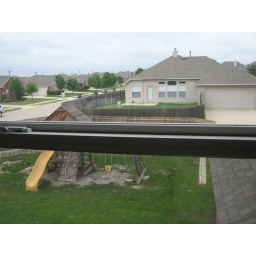
Big backyard. The neighbor's dogs were jumping up and down so they could see us in the upstairs window.